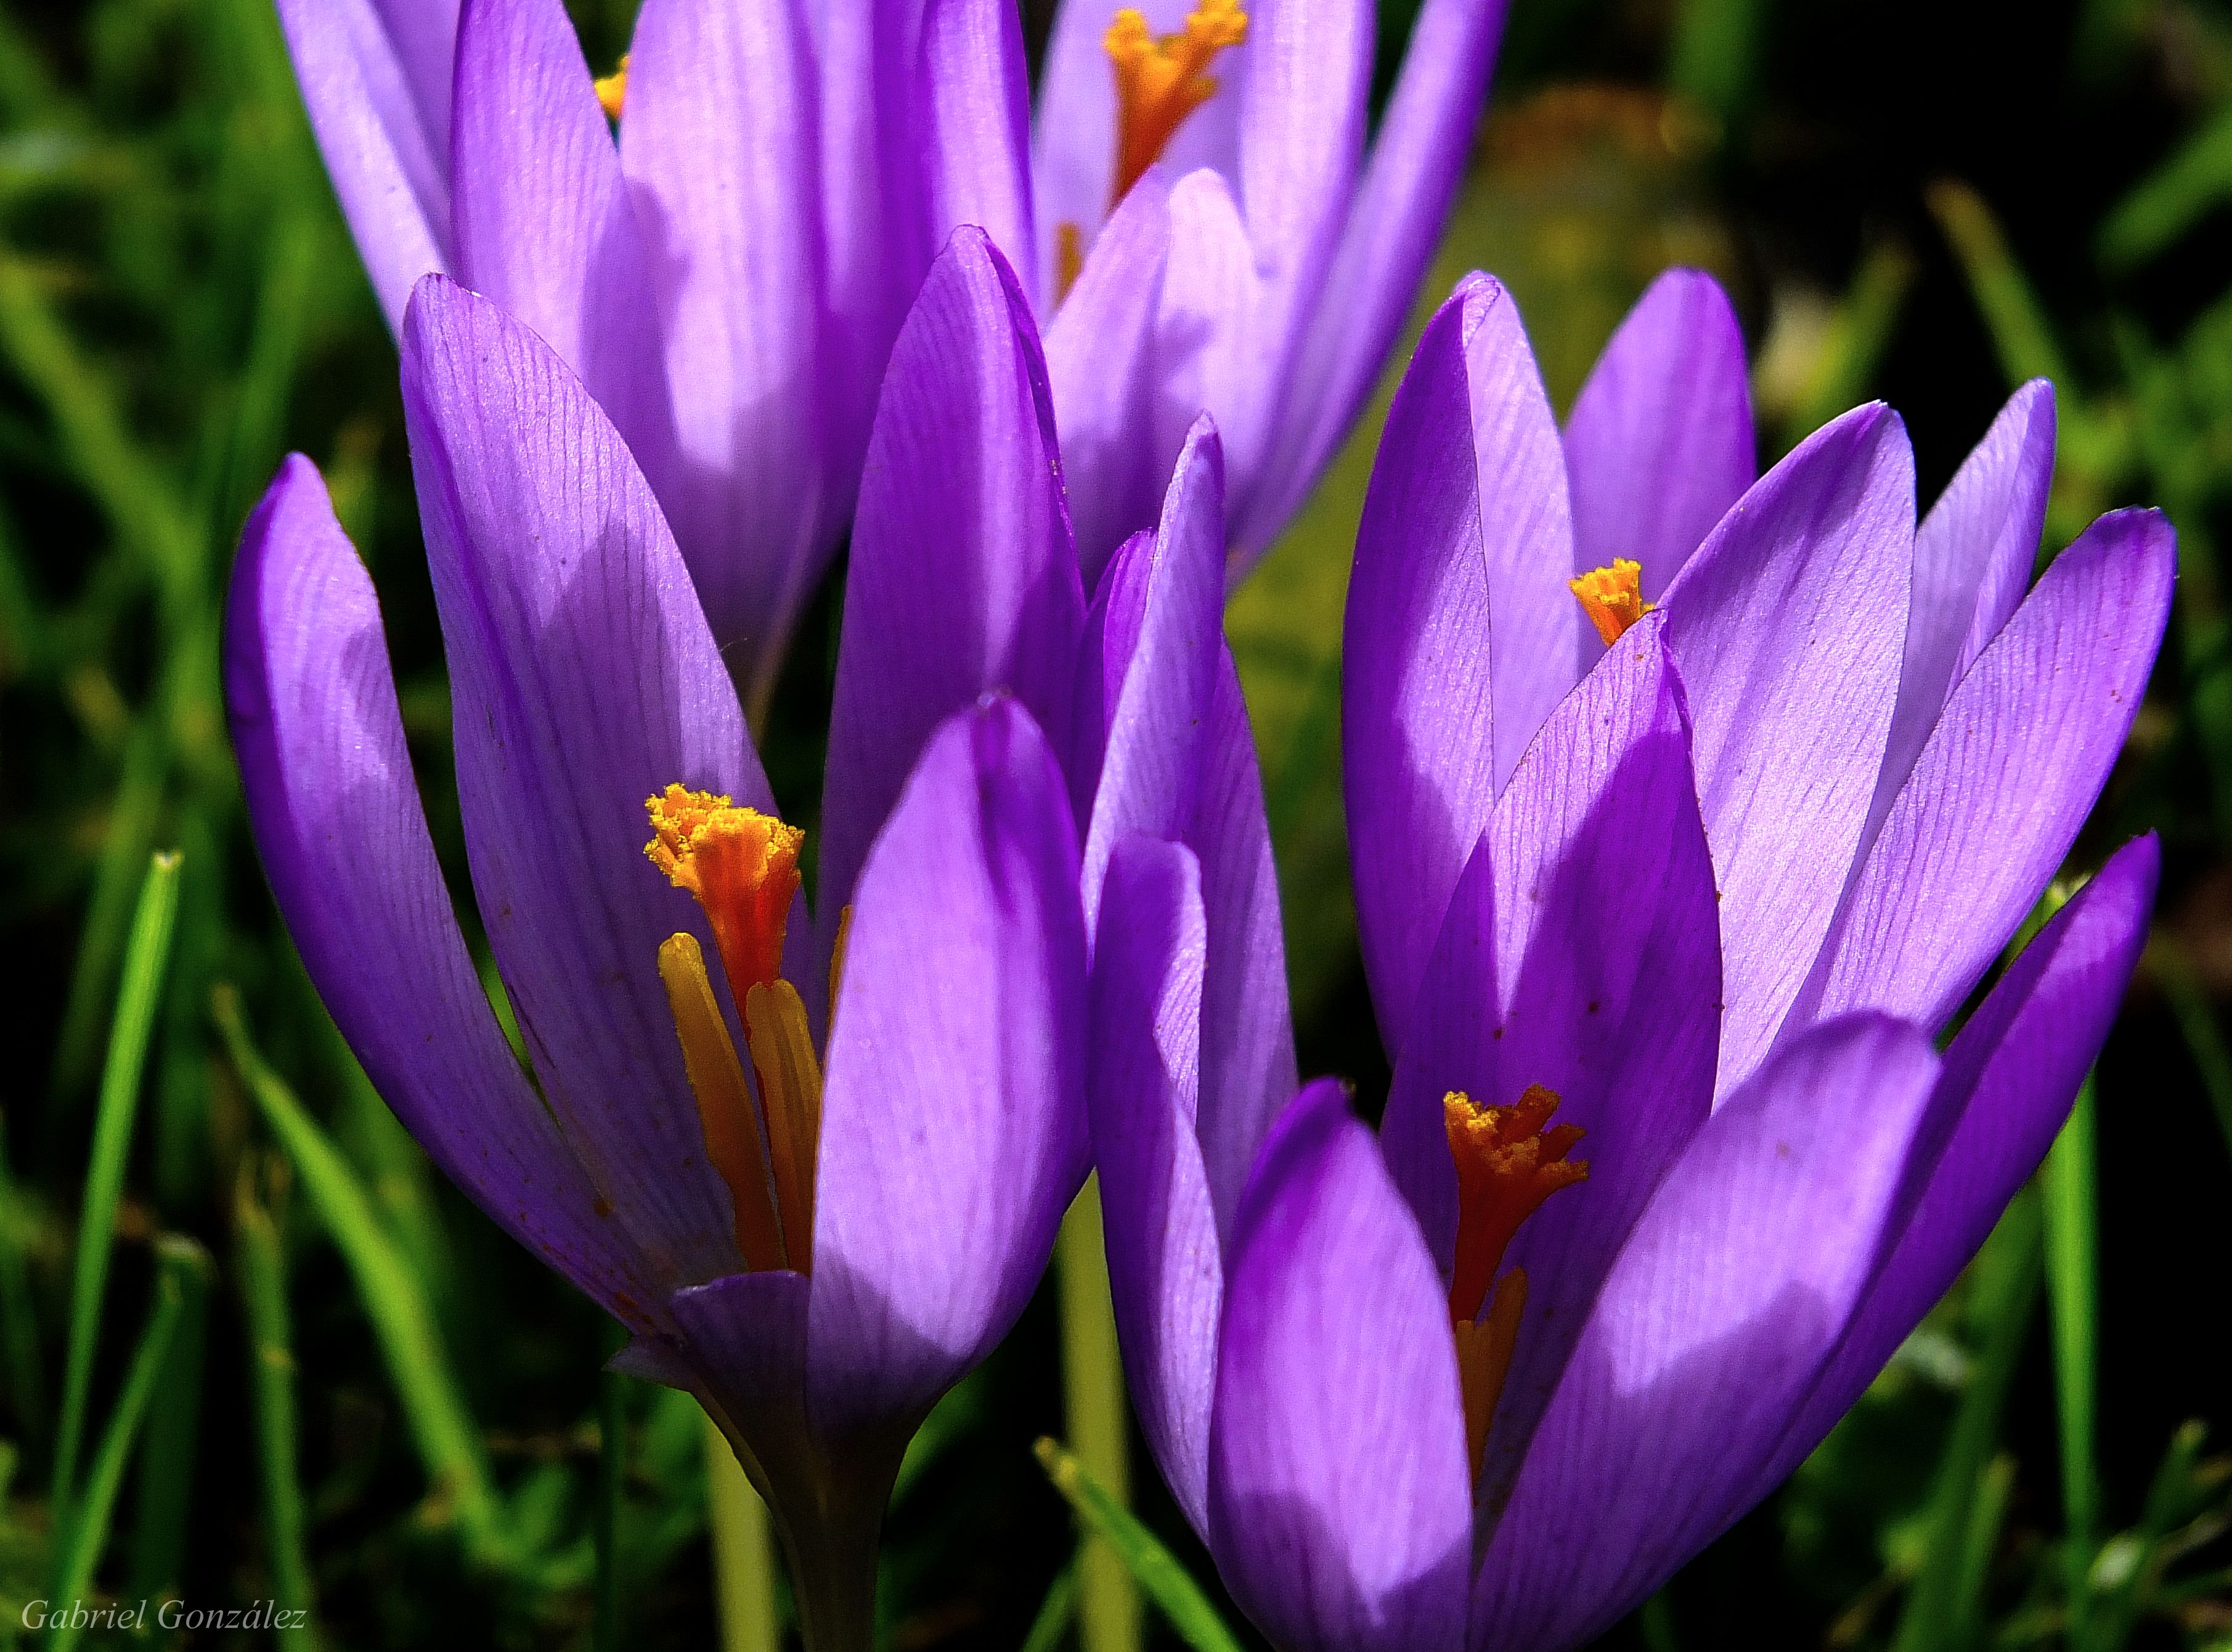
nature, plant, flower, petal, macro, botany, flora, wildflower, flowers, naturaleza, flores, crocus, ggl1, gaby1, xovesphoto, gphoto, fujifilmxs1, macro photography, flowering plant, land plant, iris family